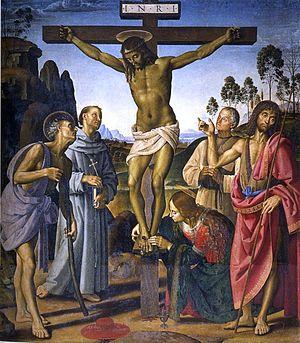
Les Jésuates, ou Pauvres Jésuates ou Clercs apostoliques de saint Jérôme, formaient un groupe de religieux laïcs mendiants. Fondé au XIVᵉ siècle par Jean Colombini et approuvé en 1367 par Urbain V, l'ordre religieux fut supprimé en 1668 par Clément IX.